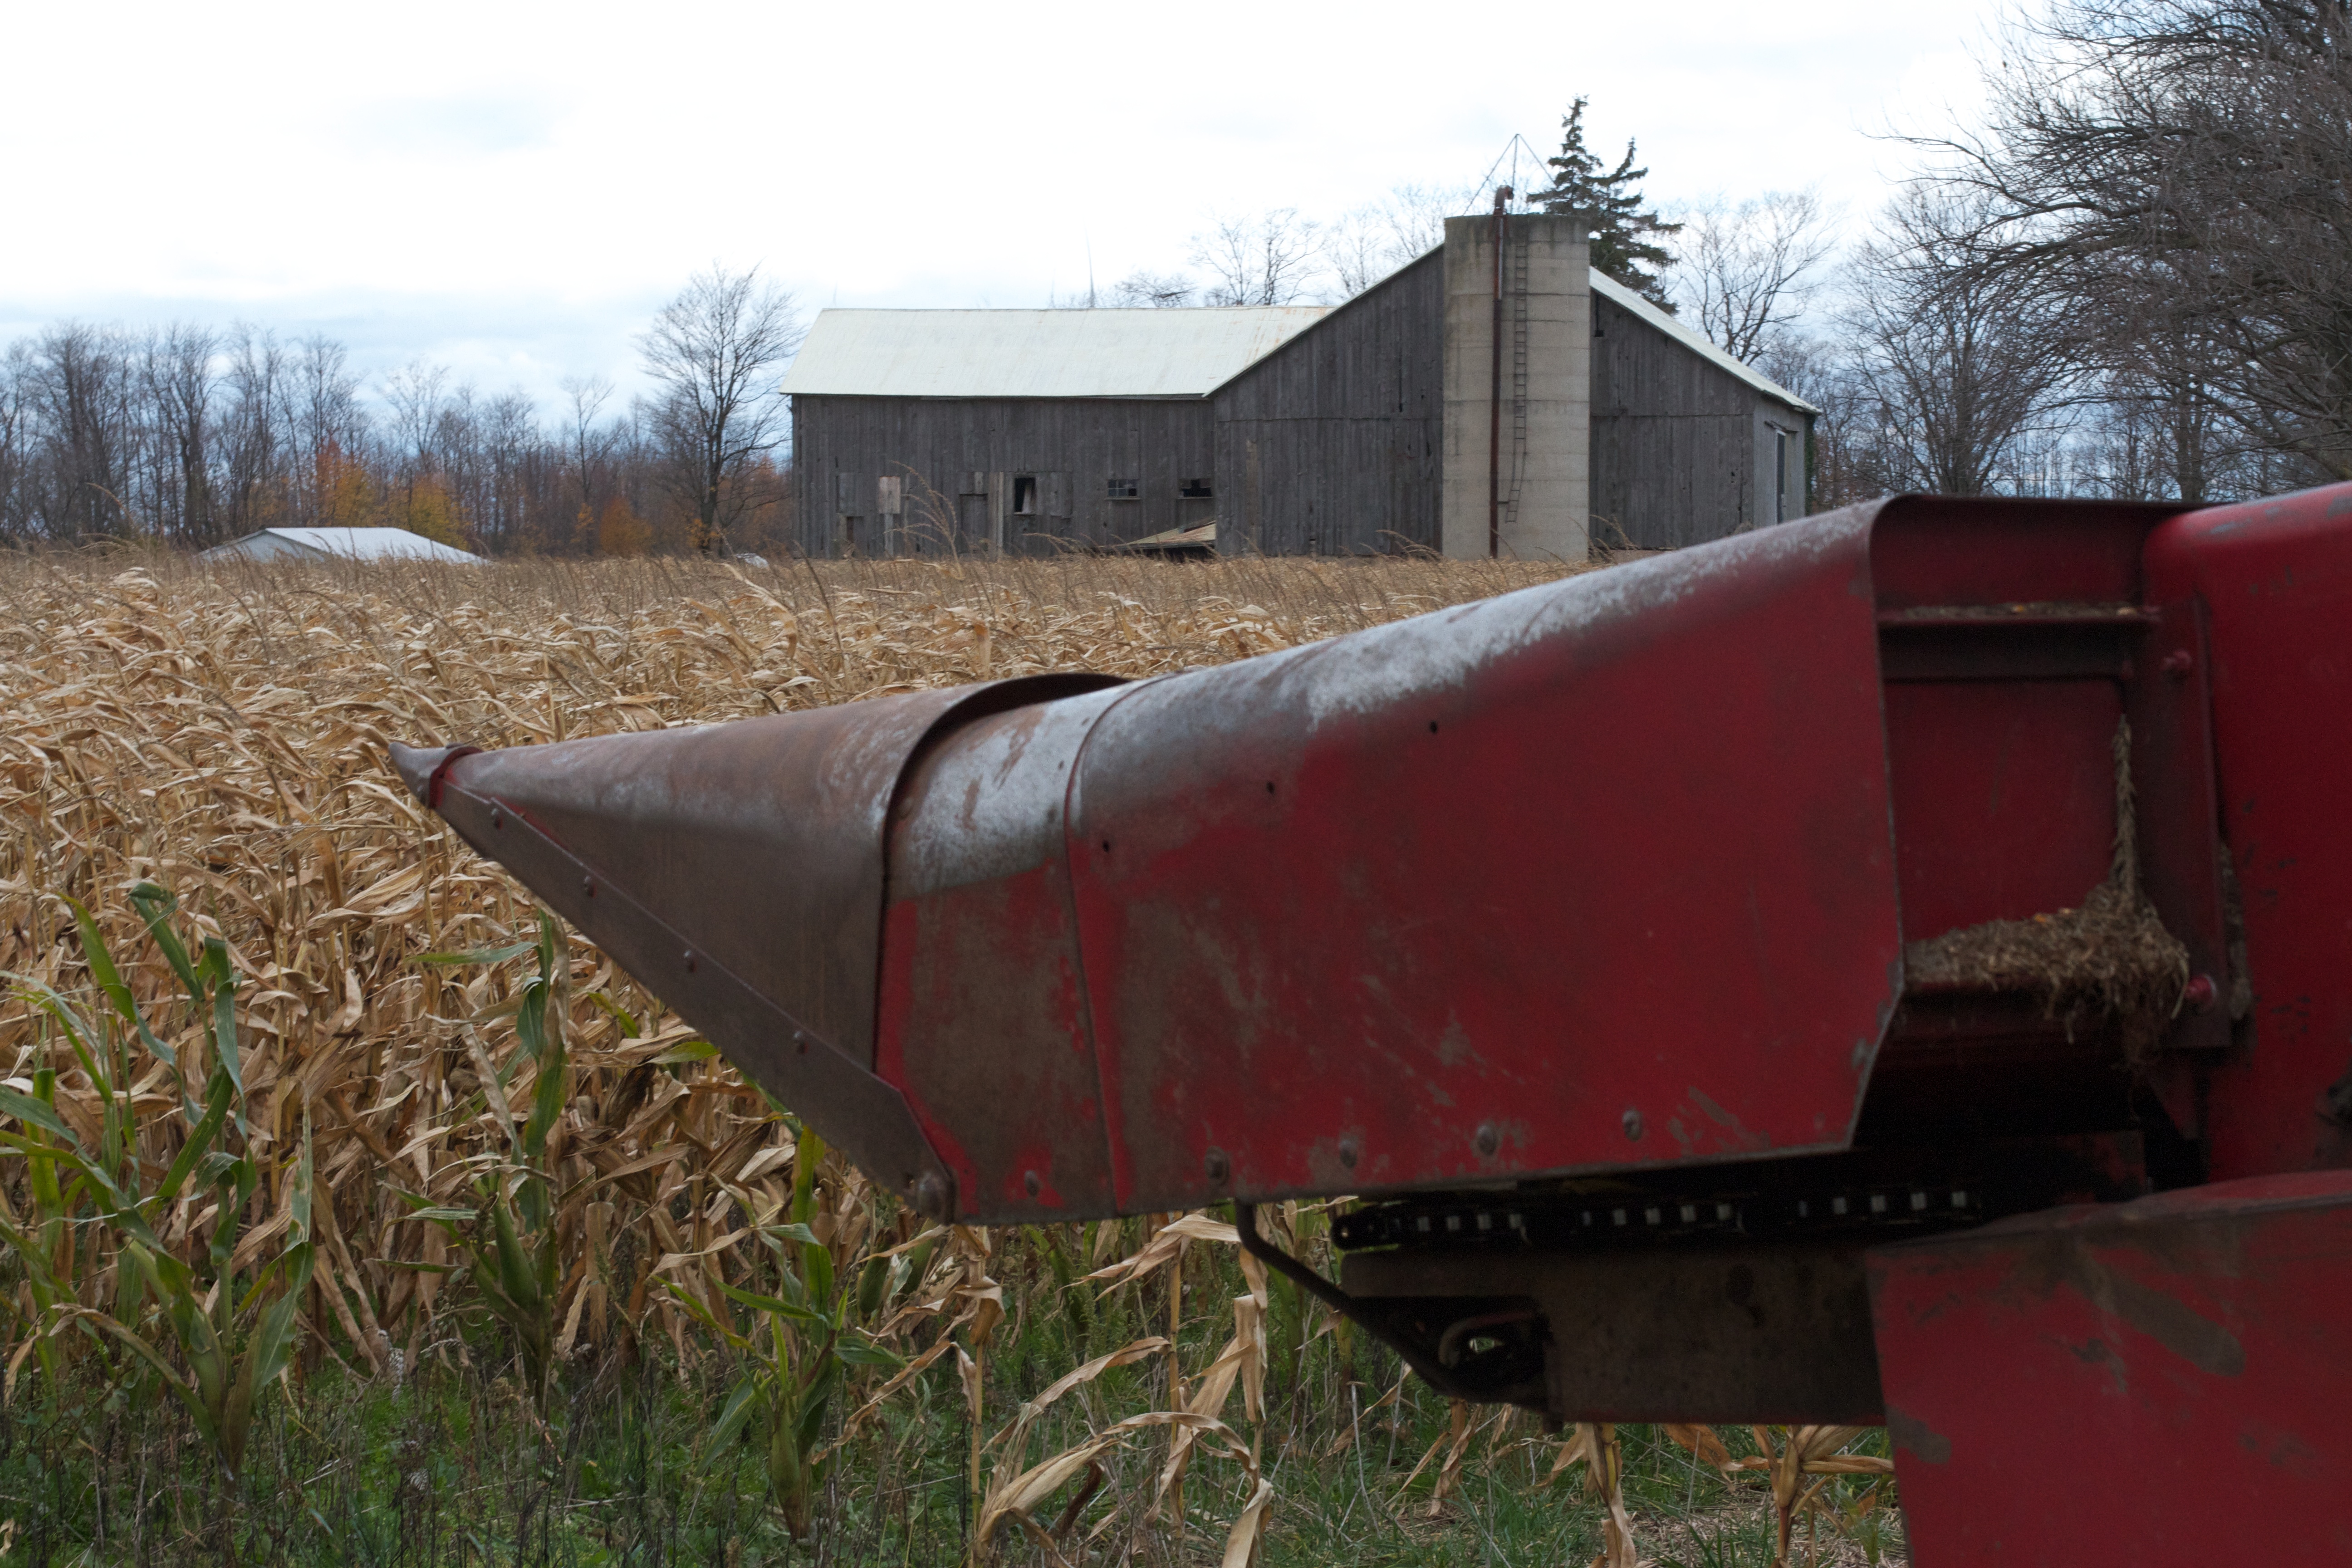
asphalt, vehicle, soil, weapon, bumper, agricultural machinery, man made object, automotive exterior